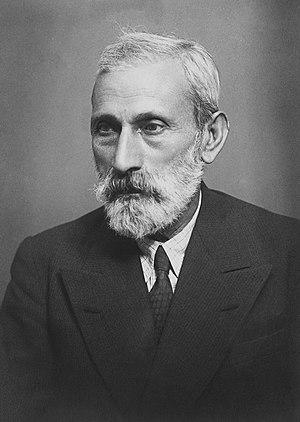
Ali Bey Hussein Zade est un écrivain, philosophe et artiste azerbaïdjanais.